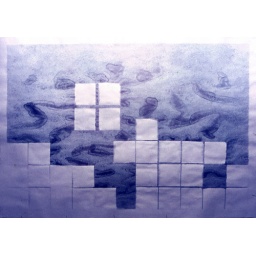
water and watercolor on paper over squares 10cm in size